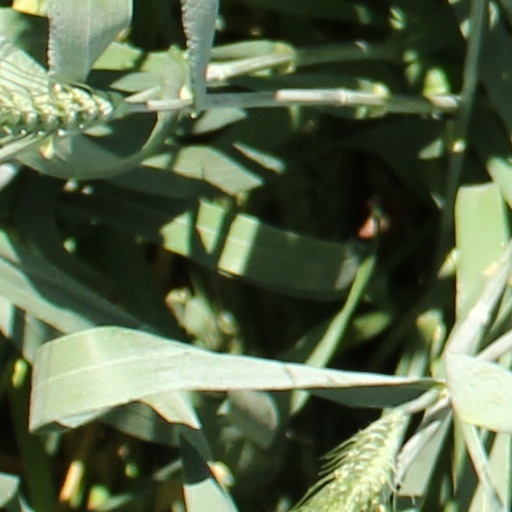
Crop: wheat